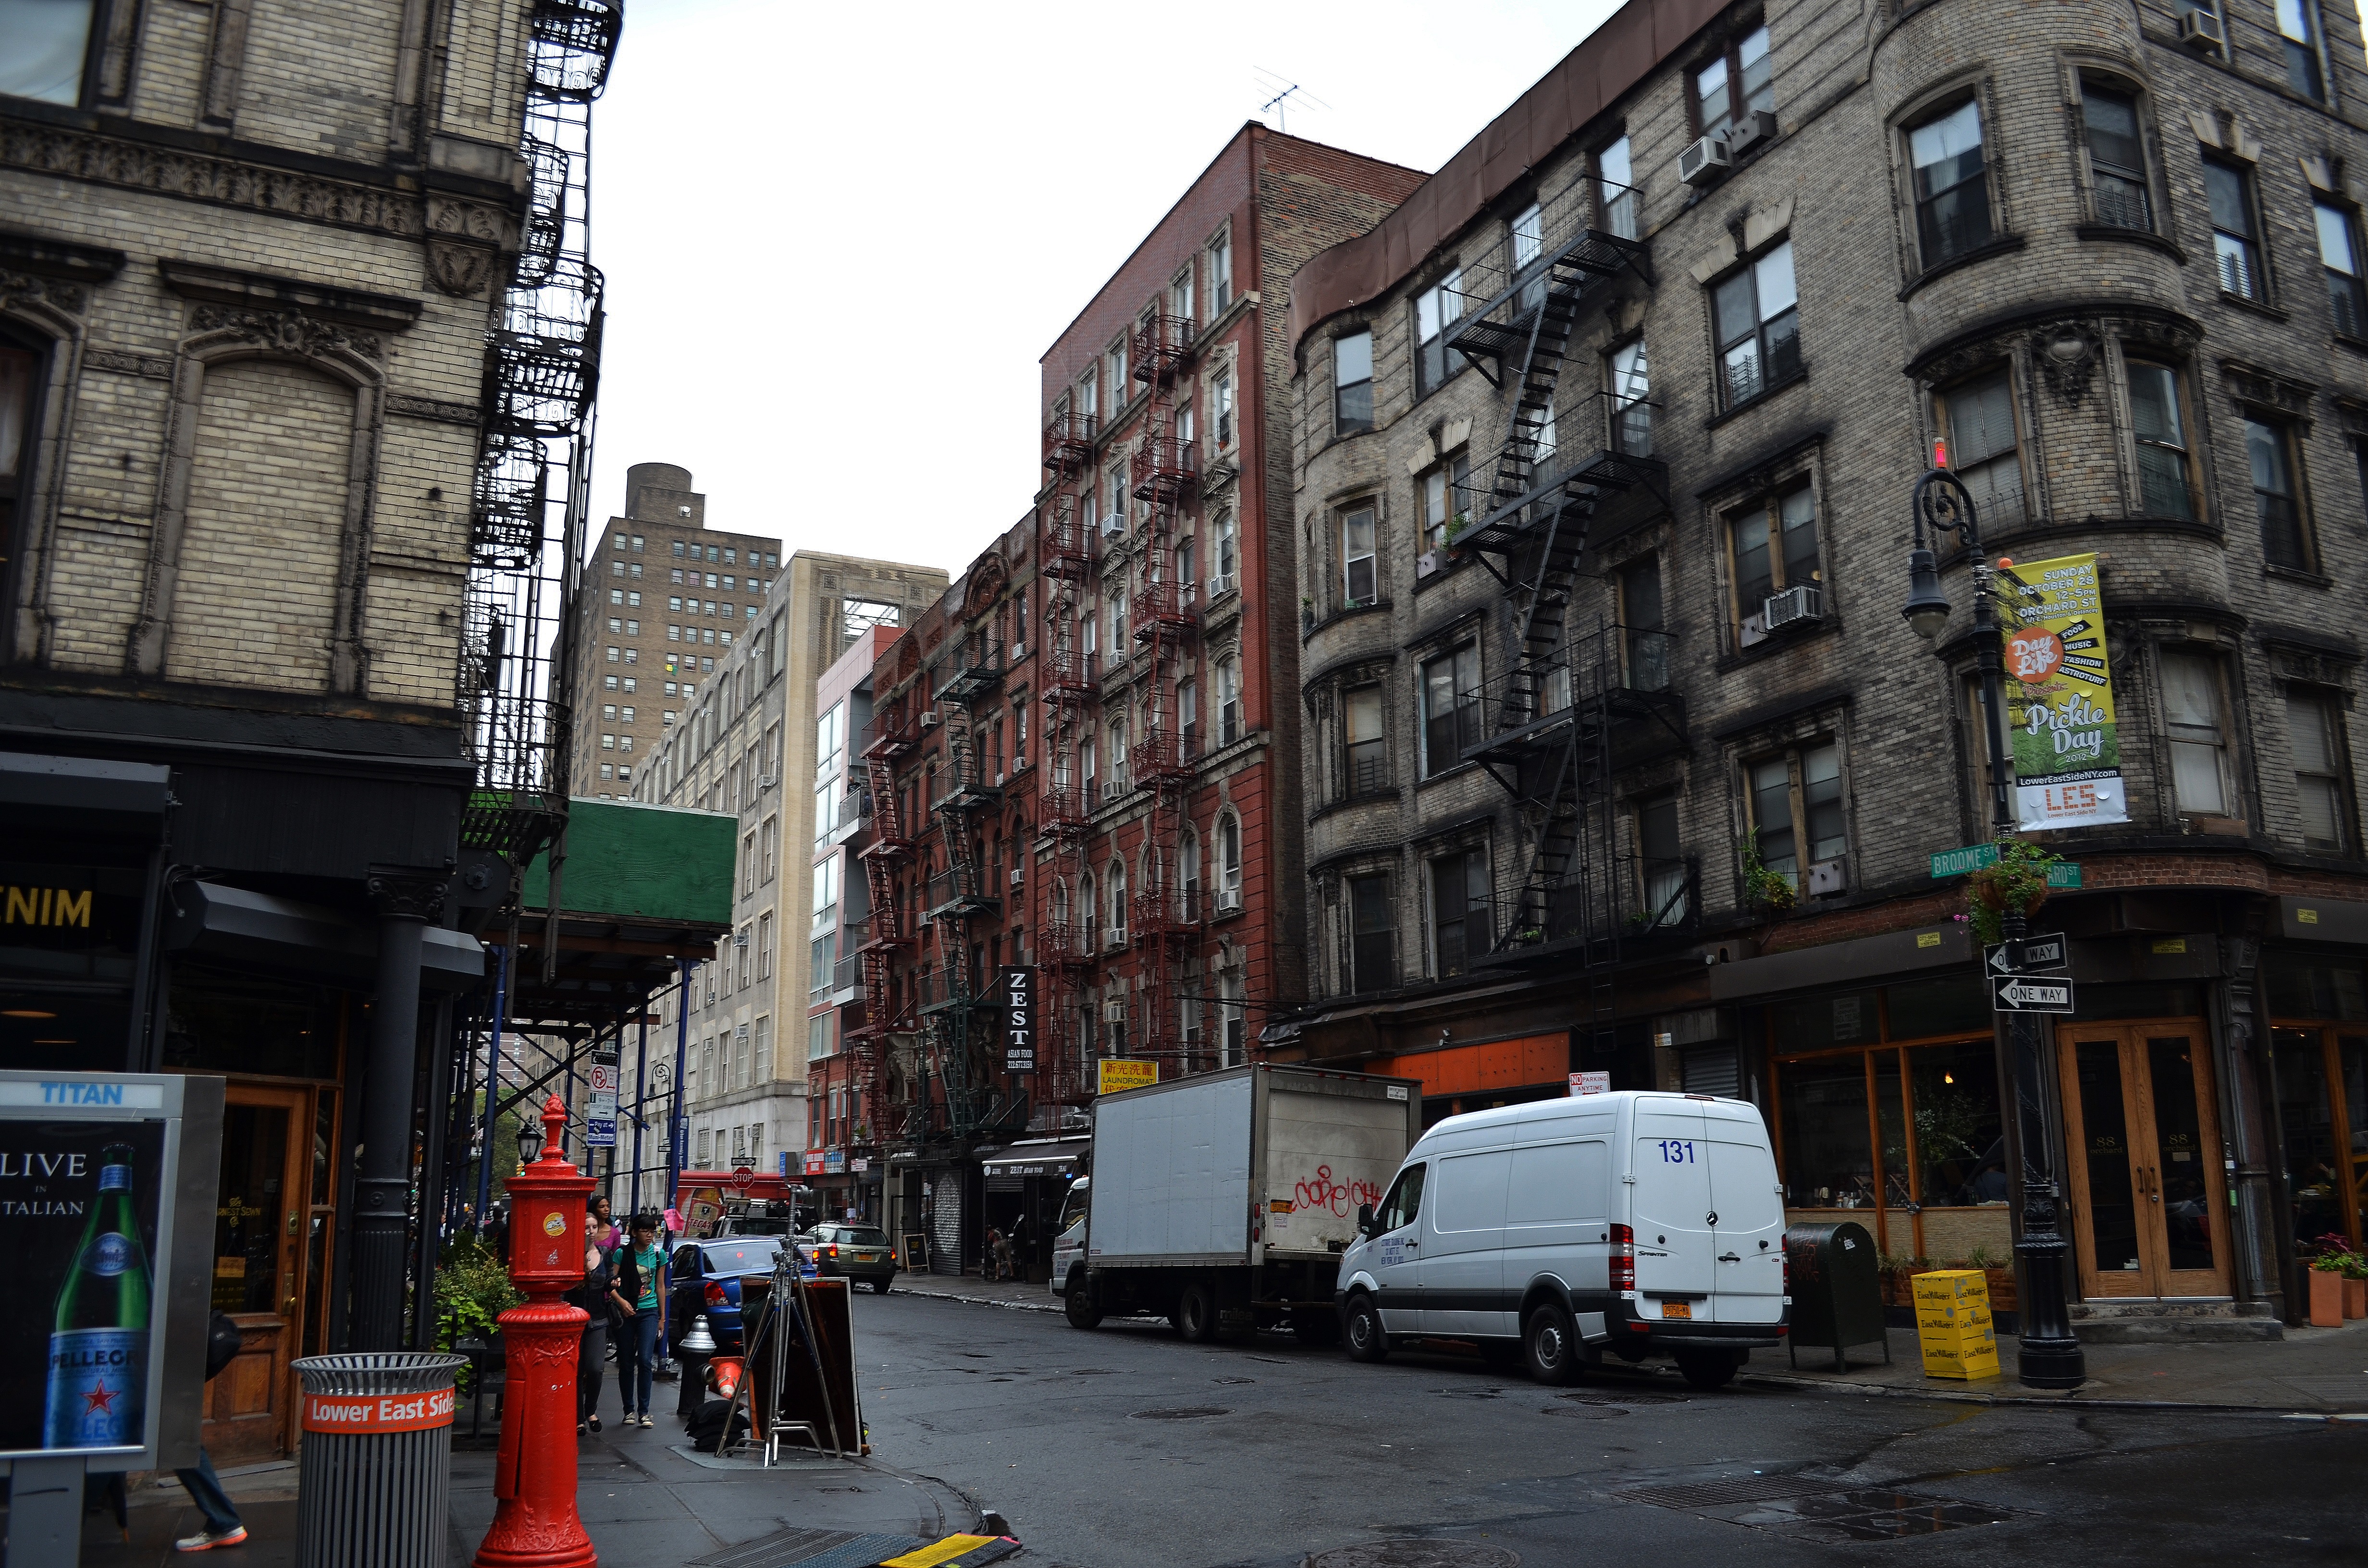
pedestrian, road, street, town, alley, city, manhattan, new york city, cityscape, downtown, lane, infrastructure, ny, neighbourhood, urban area, residential area, human settlement